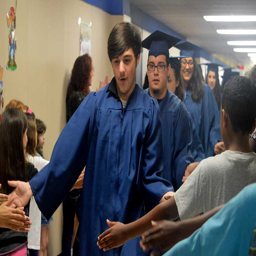
hands in \ walking through his old elementary hallways , person is congratulated by current students .